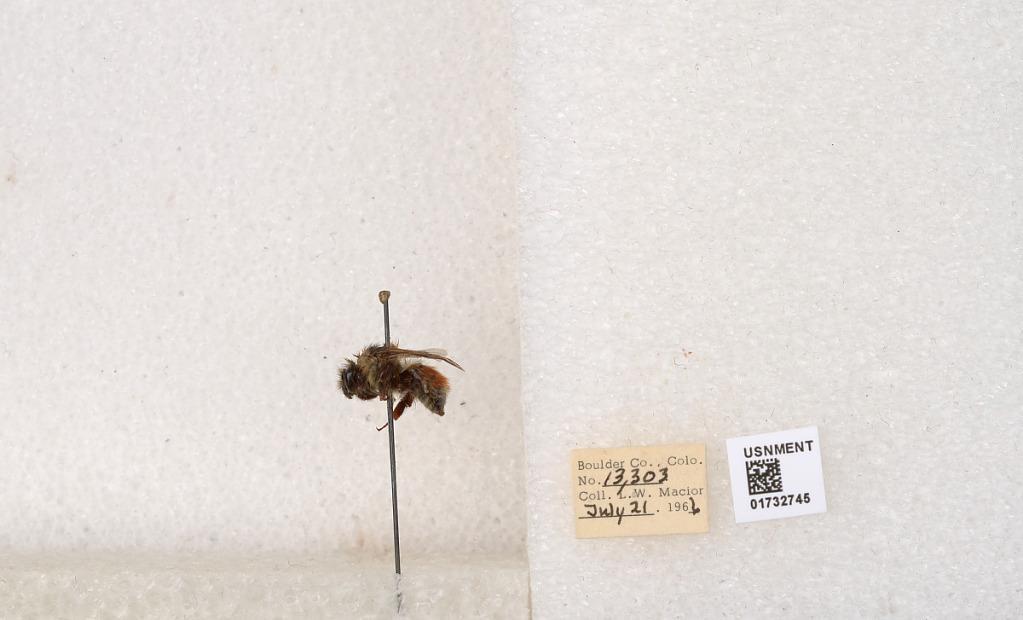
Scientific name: Bombus (Pyrobombus) sylvicola Kirby
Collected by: L. Macior
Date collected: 1966-7-21
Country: United States
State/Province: Colorado
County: Boulder
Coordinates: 40.0163, -105.294